Universalist Meeting House of Sheshequin

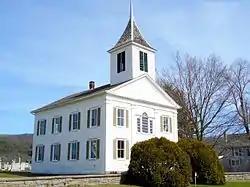

The Universalist Meeting House of Sheshequin is a historic church, built in 1827 in Bradford County, Pennsylvania. The church is currently used during the months of July and August by the Unitarian Universalist Church of Athens and Sheshequin.